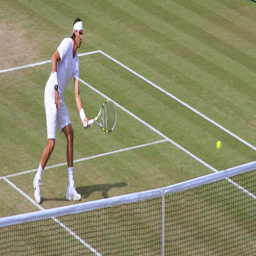
A man on a court with a tennis racket.
A man standing on top of a tennis court holding a racquet.
A tennis play swings his racket at a tennis ball in front of a net.
A man that had a racquet that is standing on a tennis court.
The man is playing a game of tennis on the court.